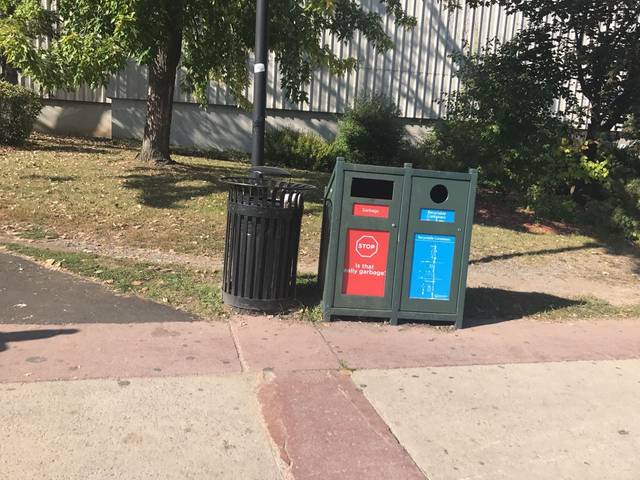
Region: Canada
Coordinates: 45.386, -75.694